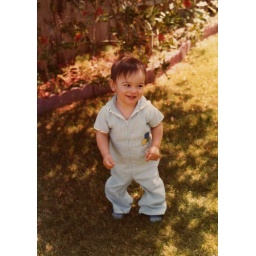
Racing around the bottle brush tree at Grandma's house